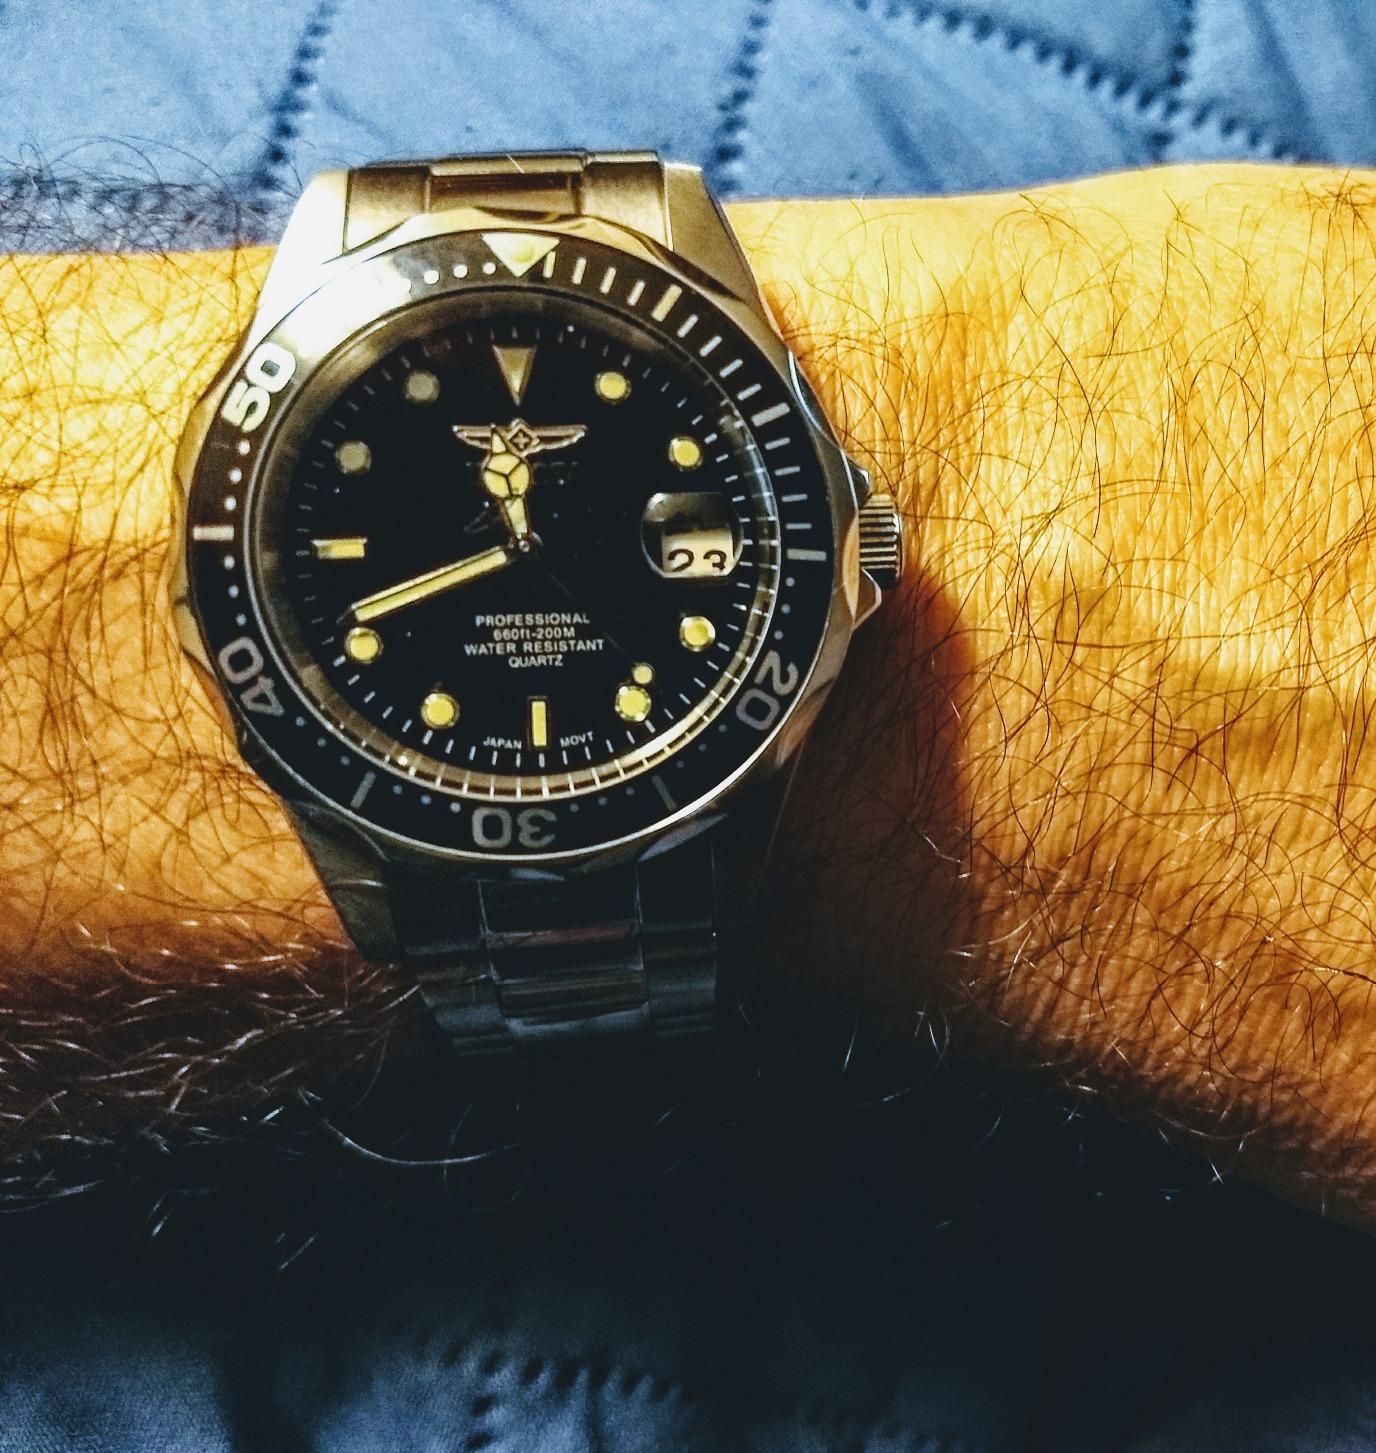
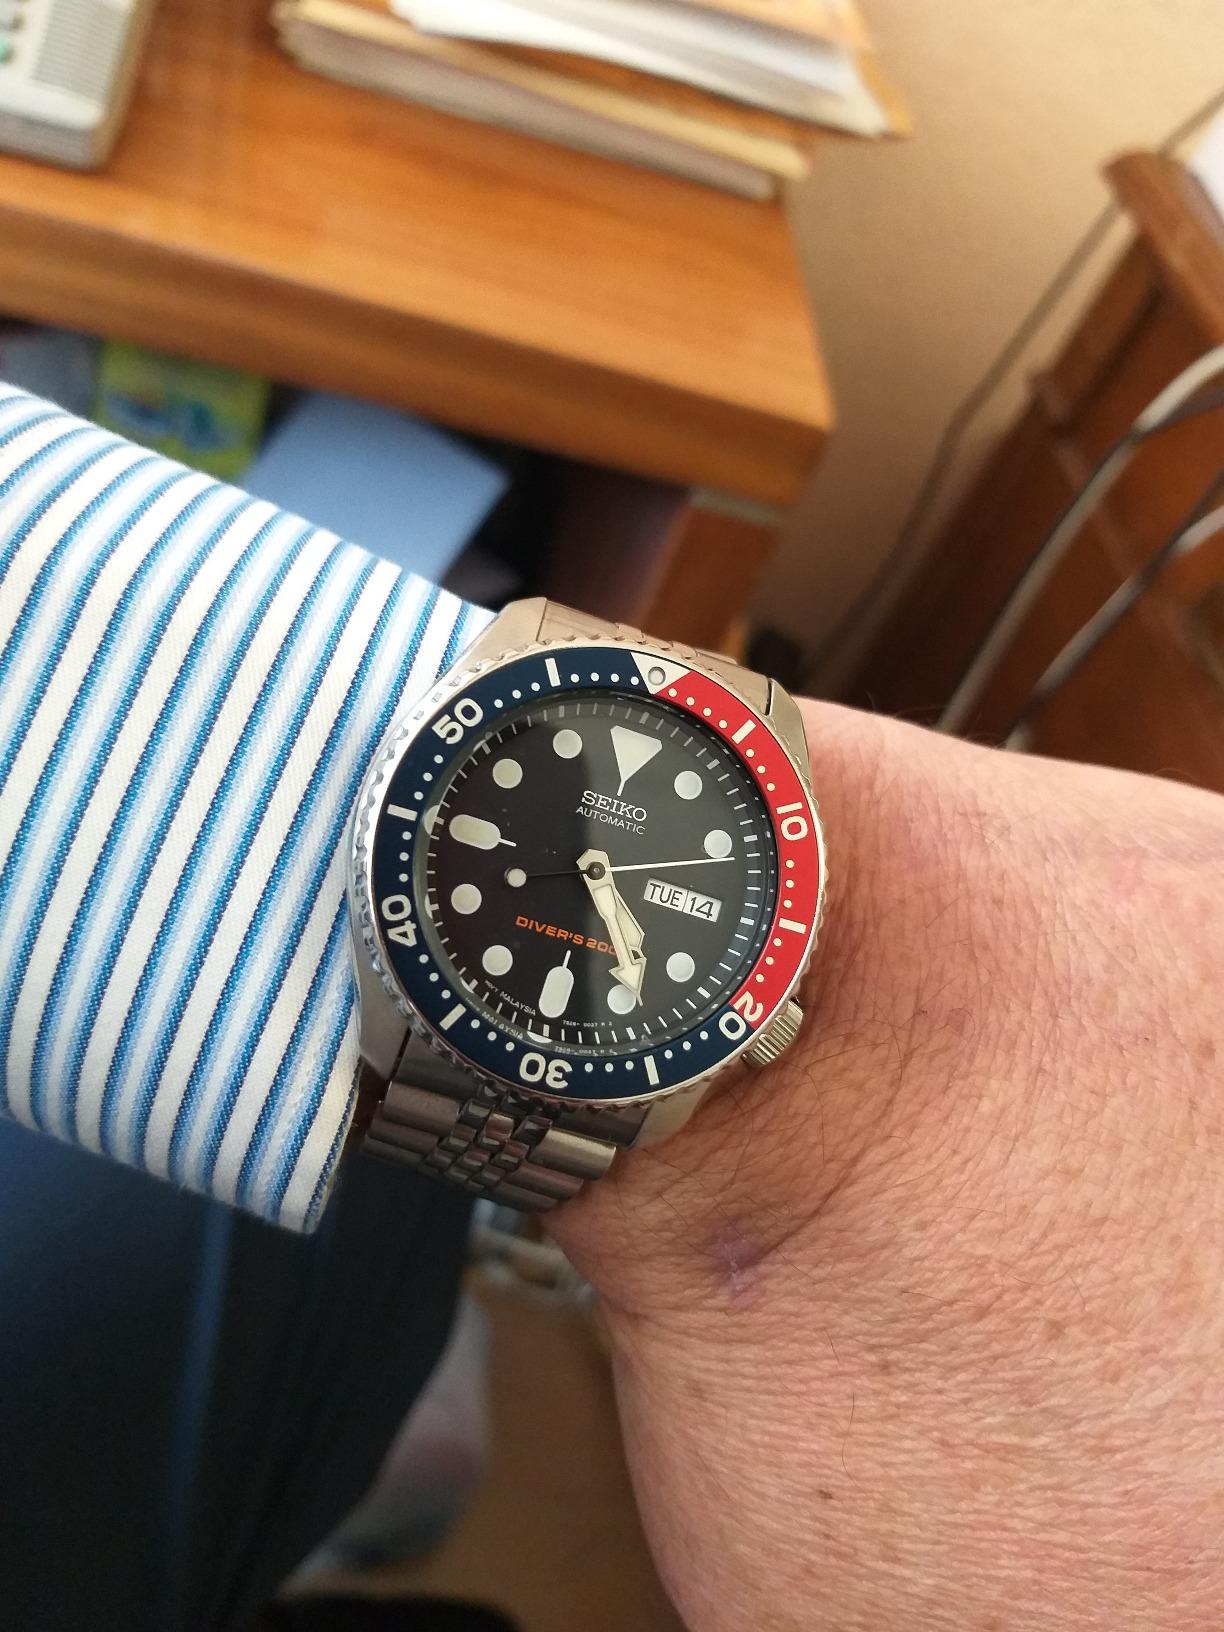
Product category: accessories_watch
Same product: no